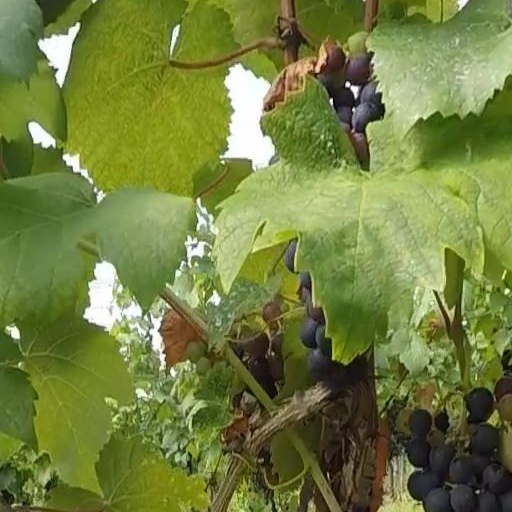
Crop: grape